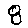
Label: 8